Charles IX of Sweden

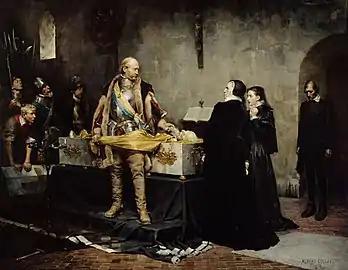
"Duke Karl Insulting the Corpse of Klaus Fleming"

In 1568, he was the real leader of the rebellion against Eric XIV. However, he took no part in the designs of his brother John III against the unhappy king after his deposition. Charles's relations with John were always more or less strained. He was at least suspected of being implicated in the Mornay Plot to depose John III in 1574, and was one of the alternative regents suggested by the conspirators of the 1576 Plot. He had no sympathy with John's High-Church tendencies on the one hand, and he sturdily resisted all the king's endeavours to restrict his authority as Duke of Södermanland on the other. The nobility and the majority of the Riksdag of the Estates supported John. However, in his endeavours to unify the realm, and Charles had consequently (1587) to resign his pretensions to autonomy within his duchy. But, steadfast Lutheran as he was, on the religious question he was immovable. The matter came to a crisis on the death of John III in 1592. The heir to the throne was John's eldest son, Sigismund III Vasa, already king of Poland and a devoted Catholic. The fear that Sigismund might re-catholicize the land alarmed the Protestant majority in Sweden—particularly the commoners and lower nobility, and Charles came forward as their champion, and also as the defender of the Vasa dynasty against foreign interference.